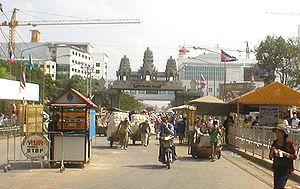
Amphoe Aranyaprathet est un district de la province de Sa Kaeo dans l'Est de la Thaïlande. Le chef-lieu en est la ville d'Aranyaprathet.